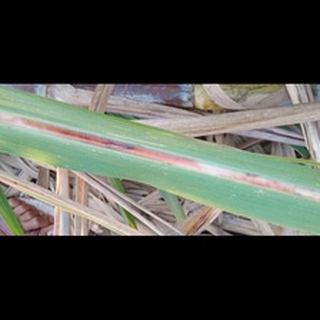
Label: sugarcane_red_rot